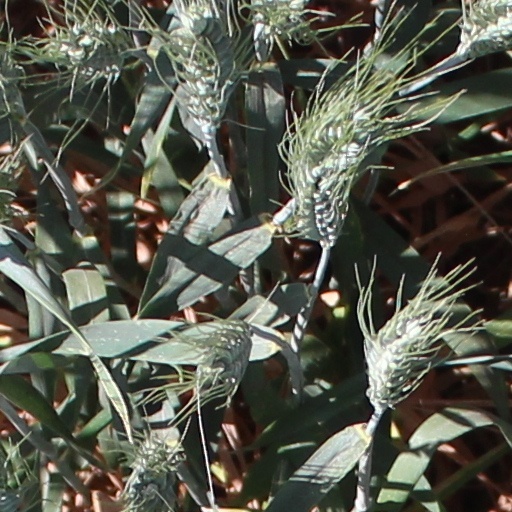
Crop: wheat